Pushkin: The Last Duel

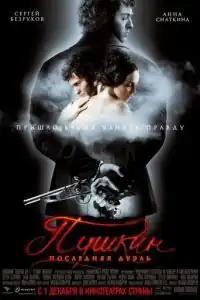

Pushkin: The Last Duel is a 2006 Russian biographical drama film directed by Natalya Bondarchuk.